Aminopeptidase

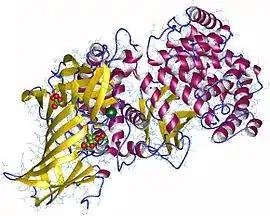
Crystal structure of the open state of human endoplasmic reticulum aminopeptidase 1 ERAP1

Aminopeptidases are enzymes that catalyze the cleavage of amino acids from the N-terminus (beginning), of proteins or peptides. They are found in many organisms; in the cell, they are found in many organelles, in the cytosol (internal cellular fluid), and as membrane proteins. Aminopeptidases are used in essential cellular functions, and are often zinc metalloenzymes, containing a zinc cofactor.